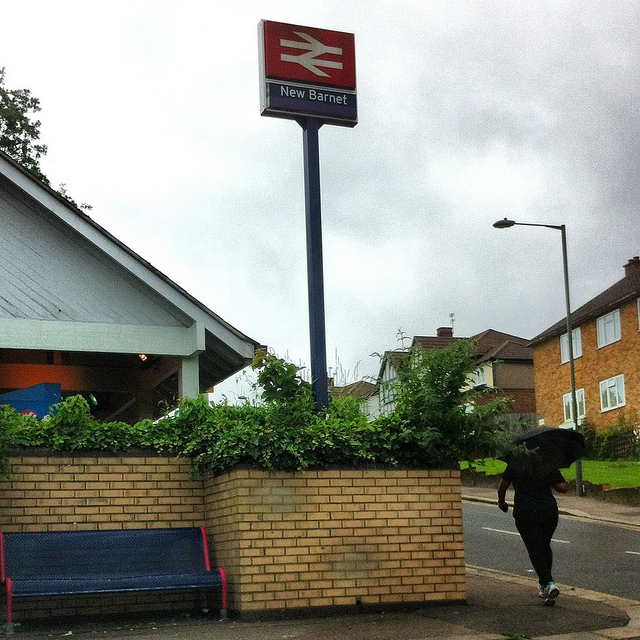
user: Given an image and a question. Answer the question in a short answer. Question: People do this for exercise why else do they do this? Short Answer:
assistant: run